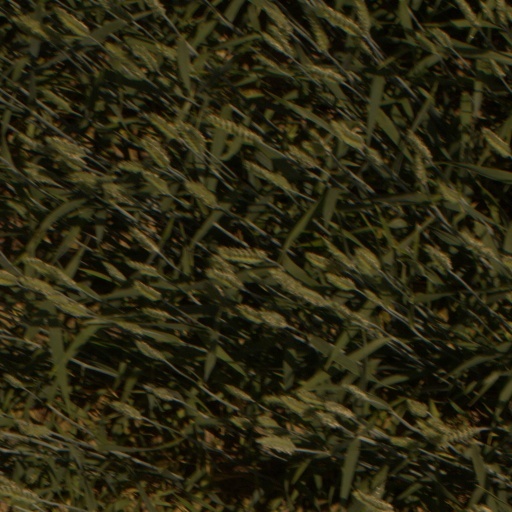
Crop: wheat